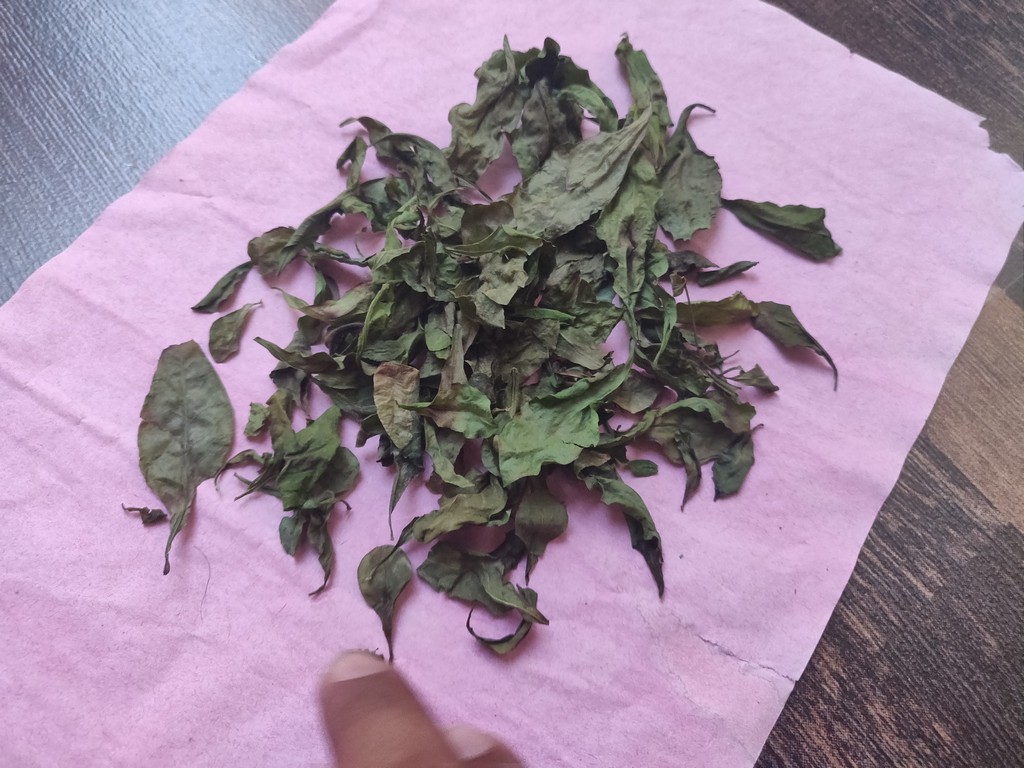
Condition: Dried
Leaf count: multiple
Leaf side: unknown